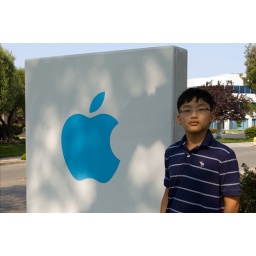
Yes, he's standing by an apple sign of one of the Cupertino Apple Complex building.